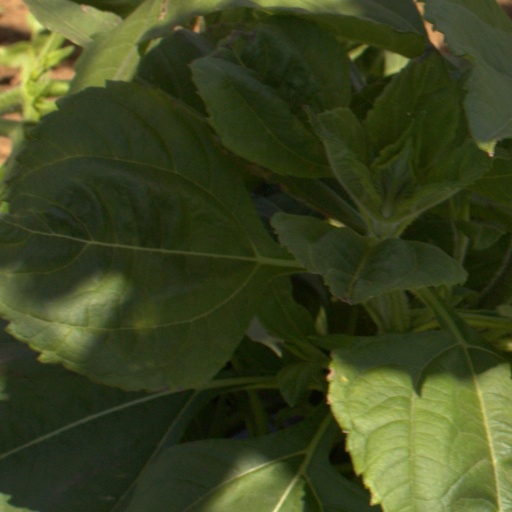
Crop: Jerusalem artichoke